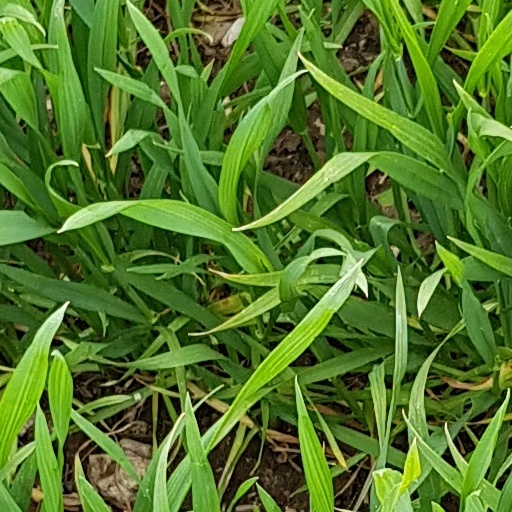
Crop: wheat